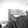
ASL letter: H